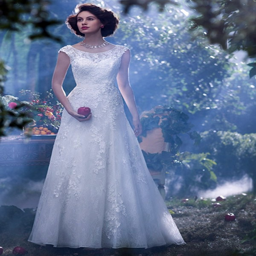
the most beautiful wedding dresses inspired by fictional universe